Doylestown Central Park

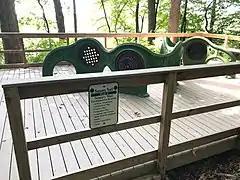
A pod along the sensory trail boardwalk

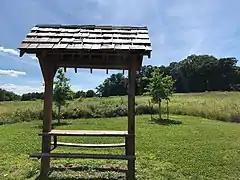
Picnic bench overlooking meadow at Doylestown Central Park

The Sensory Trail opened in October, 2016. It is most readily accessible from the New Brittain road entrance. The sensory trail consists of 9 separate sections, called pods. Some are located along the walking path, and others are within Hart's Woods along a boardwalk. 5 of the pods are wheelchair accessible. Each pod highlights different sensory integration techniques, to help children of all needs (particularly on the autism spectrum) interact with the natural environment. This sensory trail is thought to be one a kind in the state of Pennsylvania. The sensory trail was created in response to the Park and Recreation board wanting to make Central Park more accessible to people of all abilities. The sensory trail cost a total of $442,000 to build, with contributions from the Doylestown Township ($191,000), Foundations Community Partnership ($30,000), Doylestown Lions Club ($30,000), Village improvement Association ($30,000) and a grant from the Commonwealth of Pennsylvania, Commonwealth Financing Authority. Foundations Community Partnership Grant, Boucher & James, Inc., Pickering Corts and Summerson as well as the Doylestown Township board of Supervisors helped with the design and construction of the sensory trail. Further expansion of the sensory trail may be added with more donations.